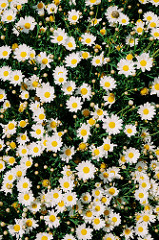
Flower: daisy